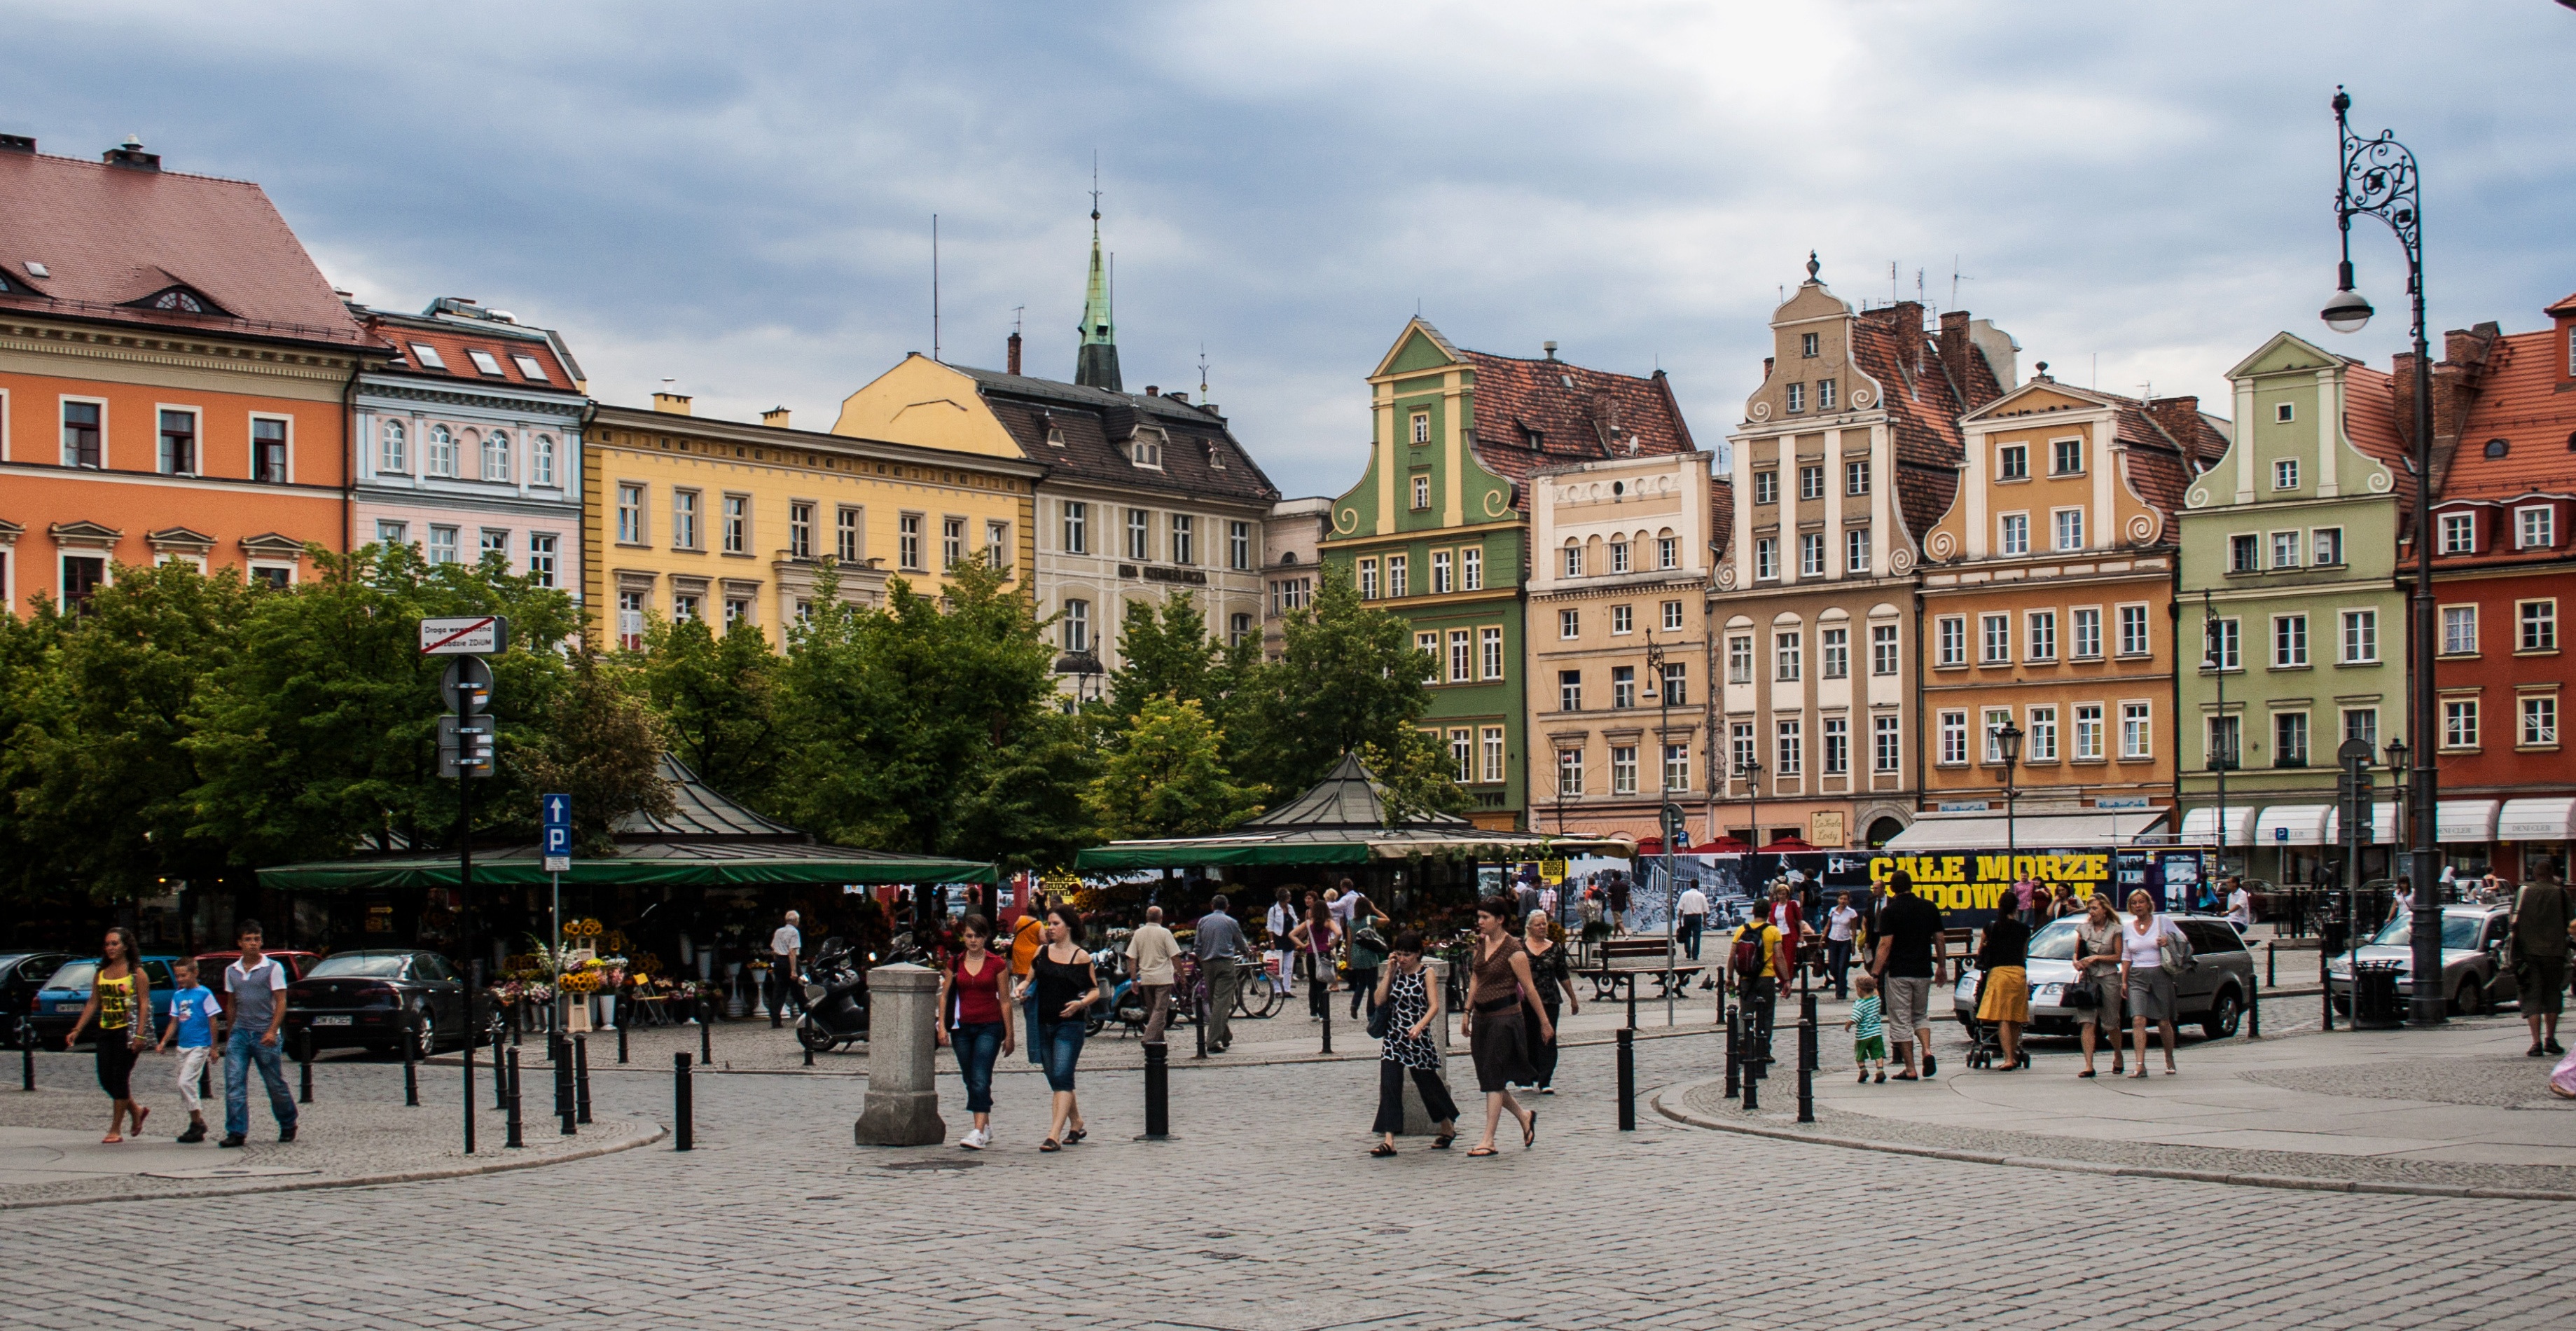
pedestrian, boardwalk, road, street, town, city, walkway, cityscape, downtown, plaza, marketplace, tourism, waterway, public space, infrastructure, town square, silesia, neighbourhood, town hall, wroclaw, wroc aw, urban area, human settlement